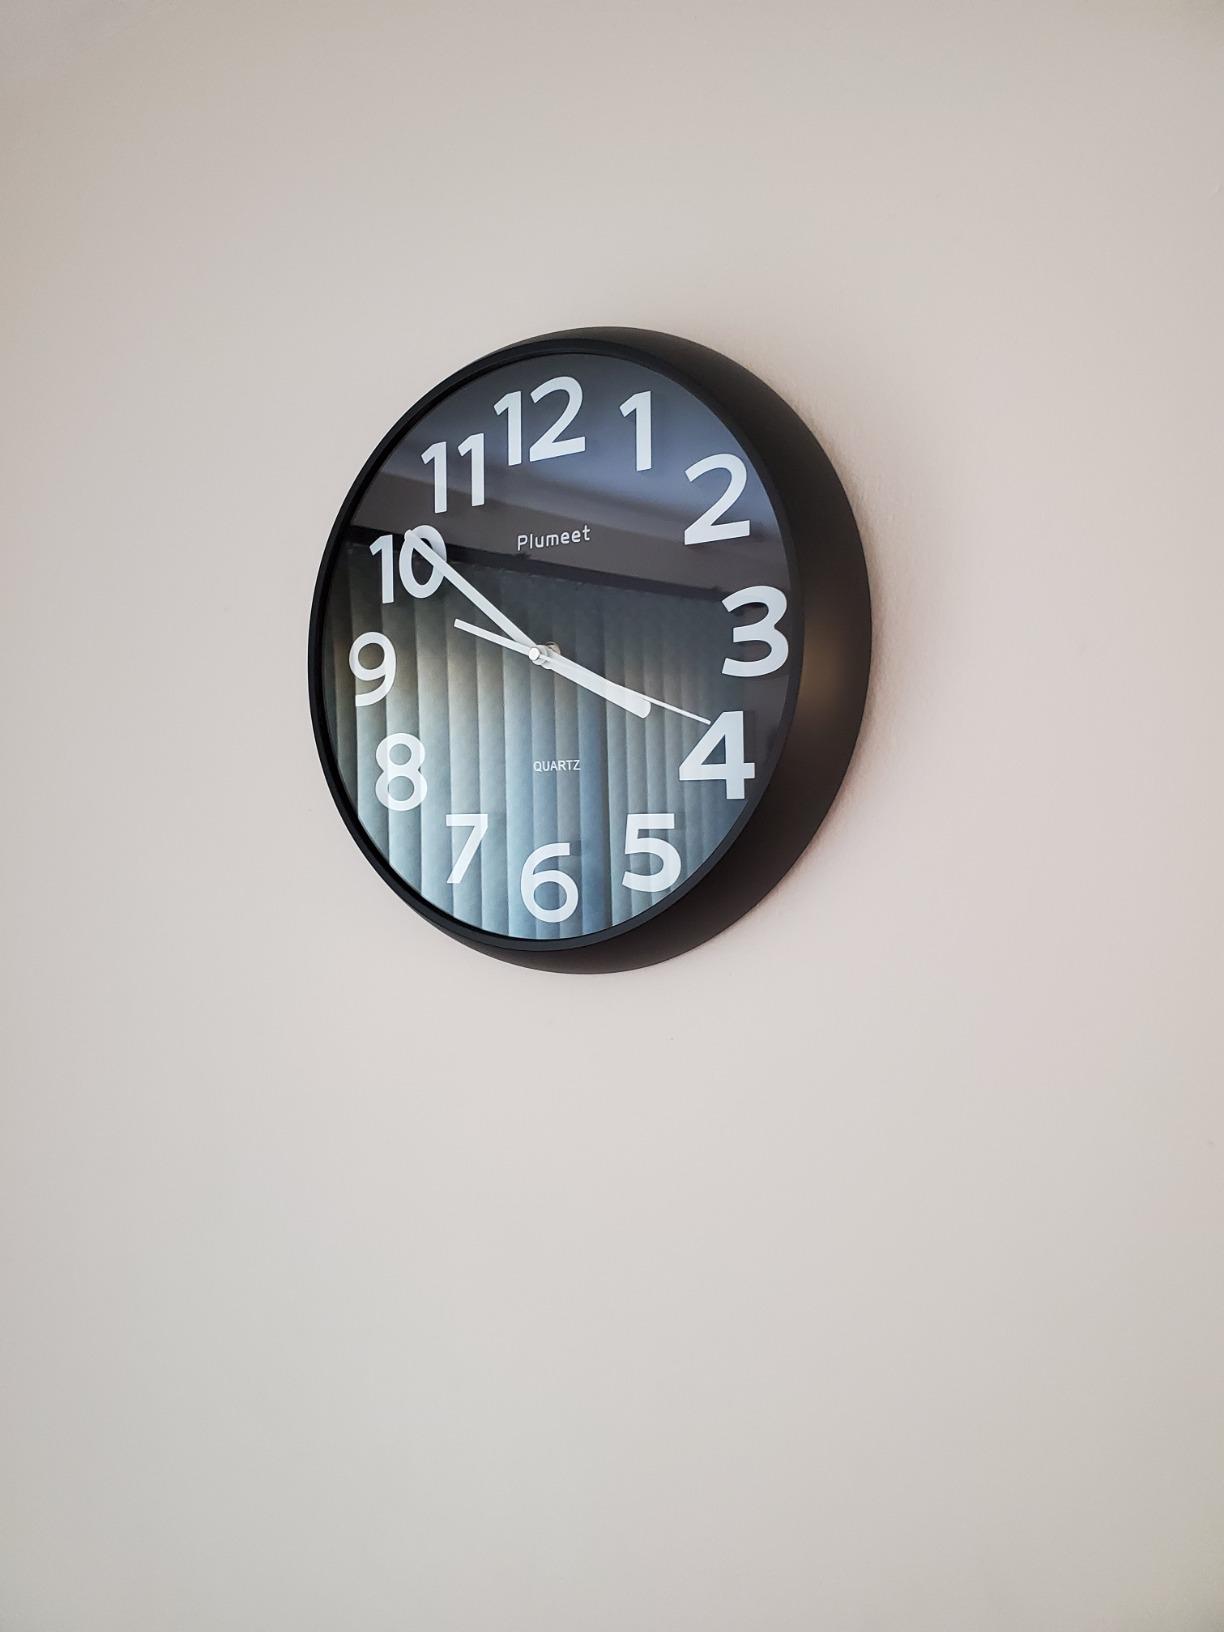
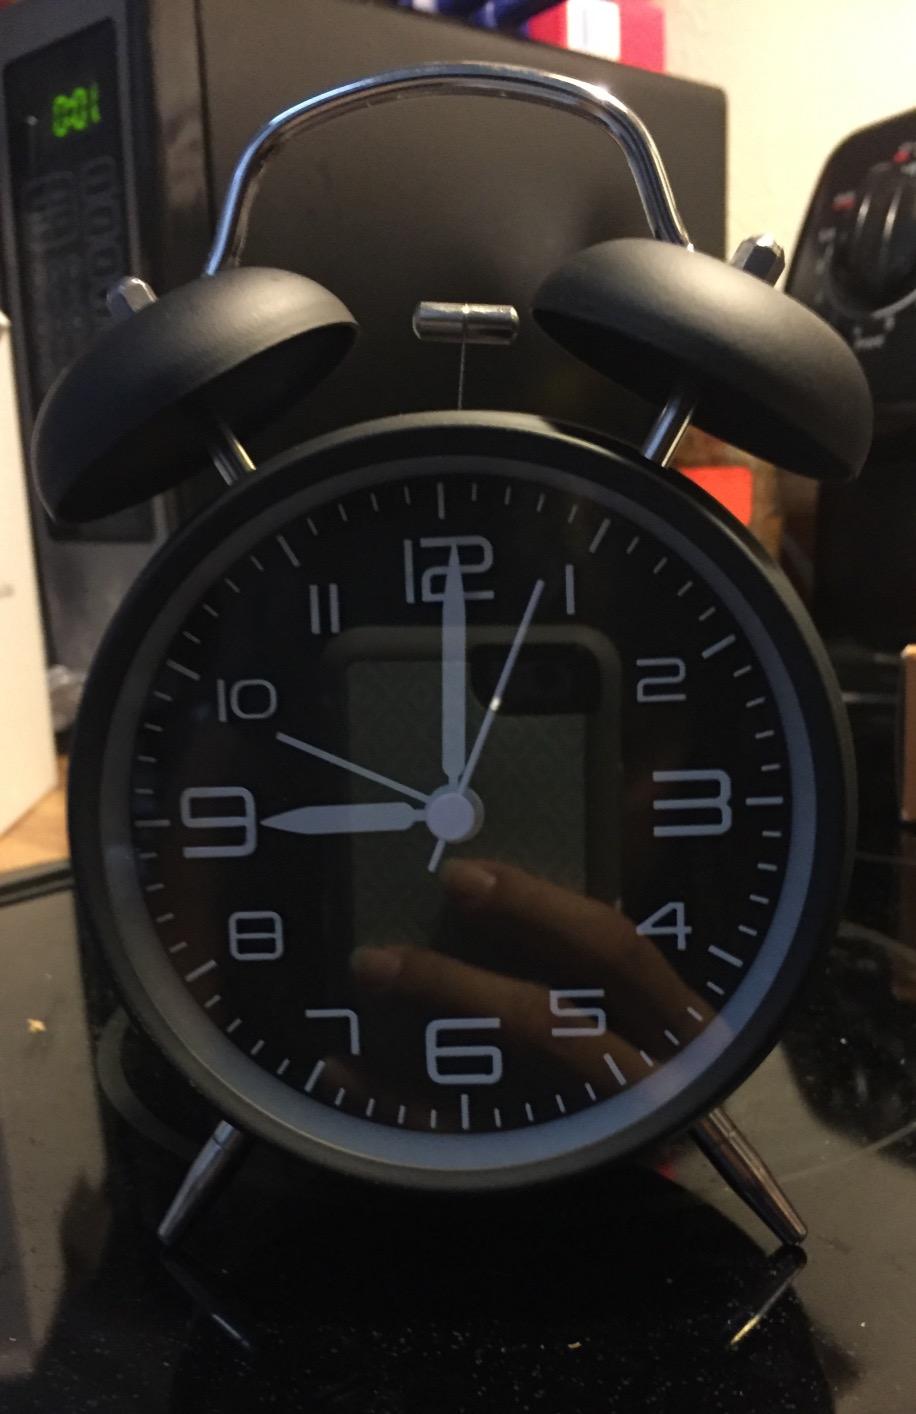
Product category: clock
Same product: no